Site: brandenburg
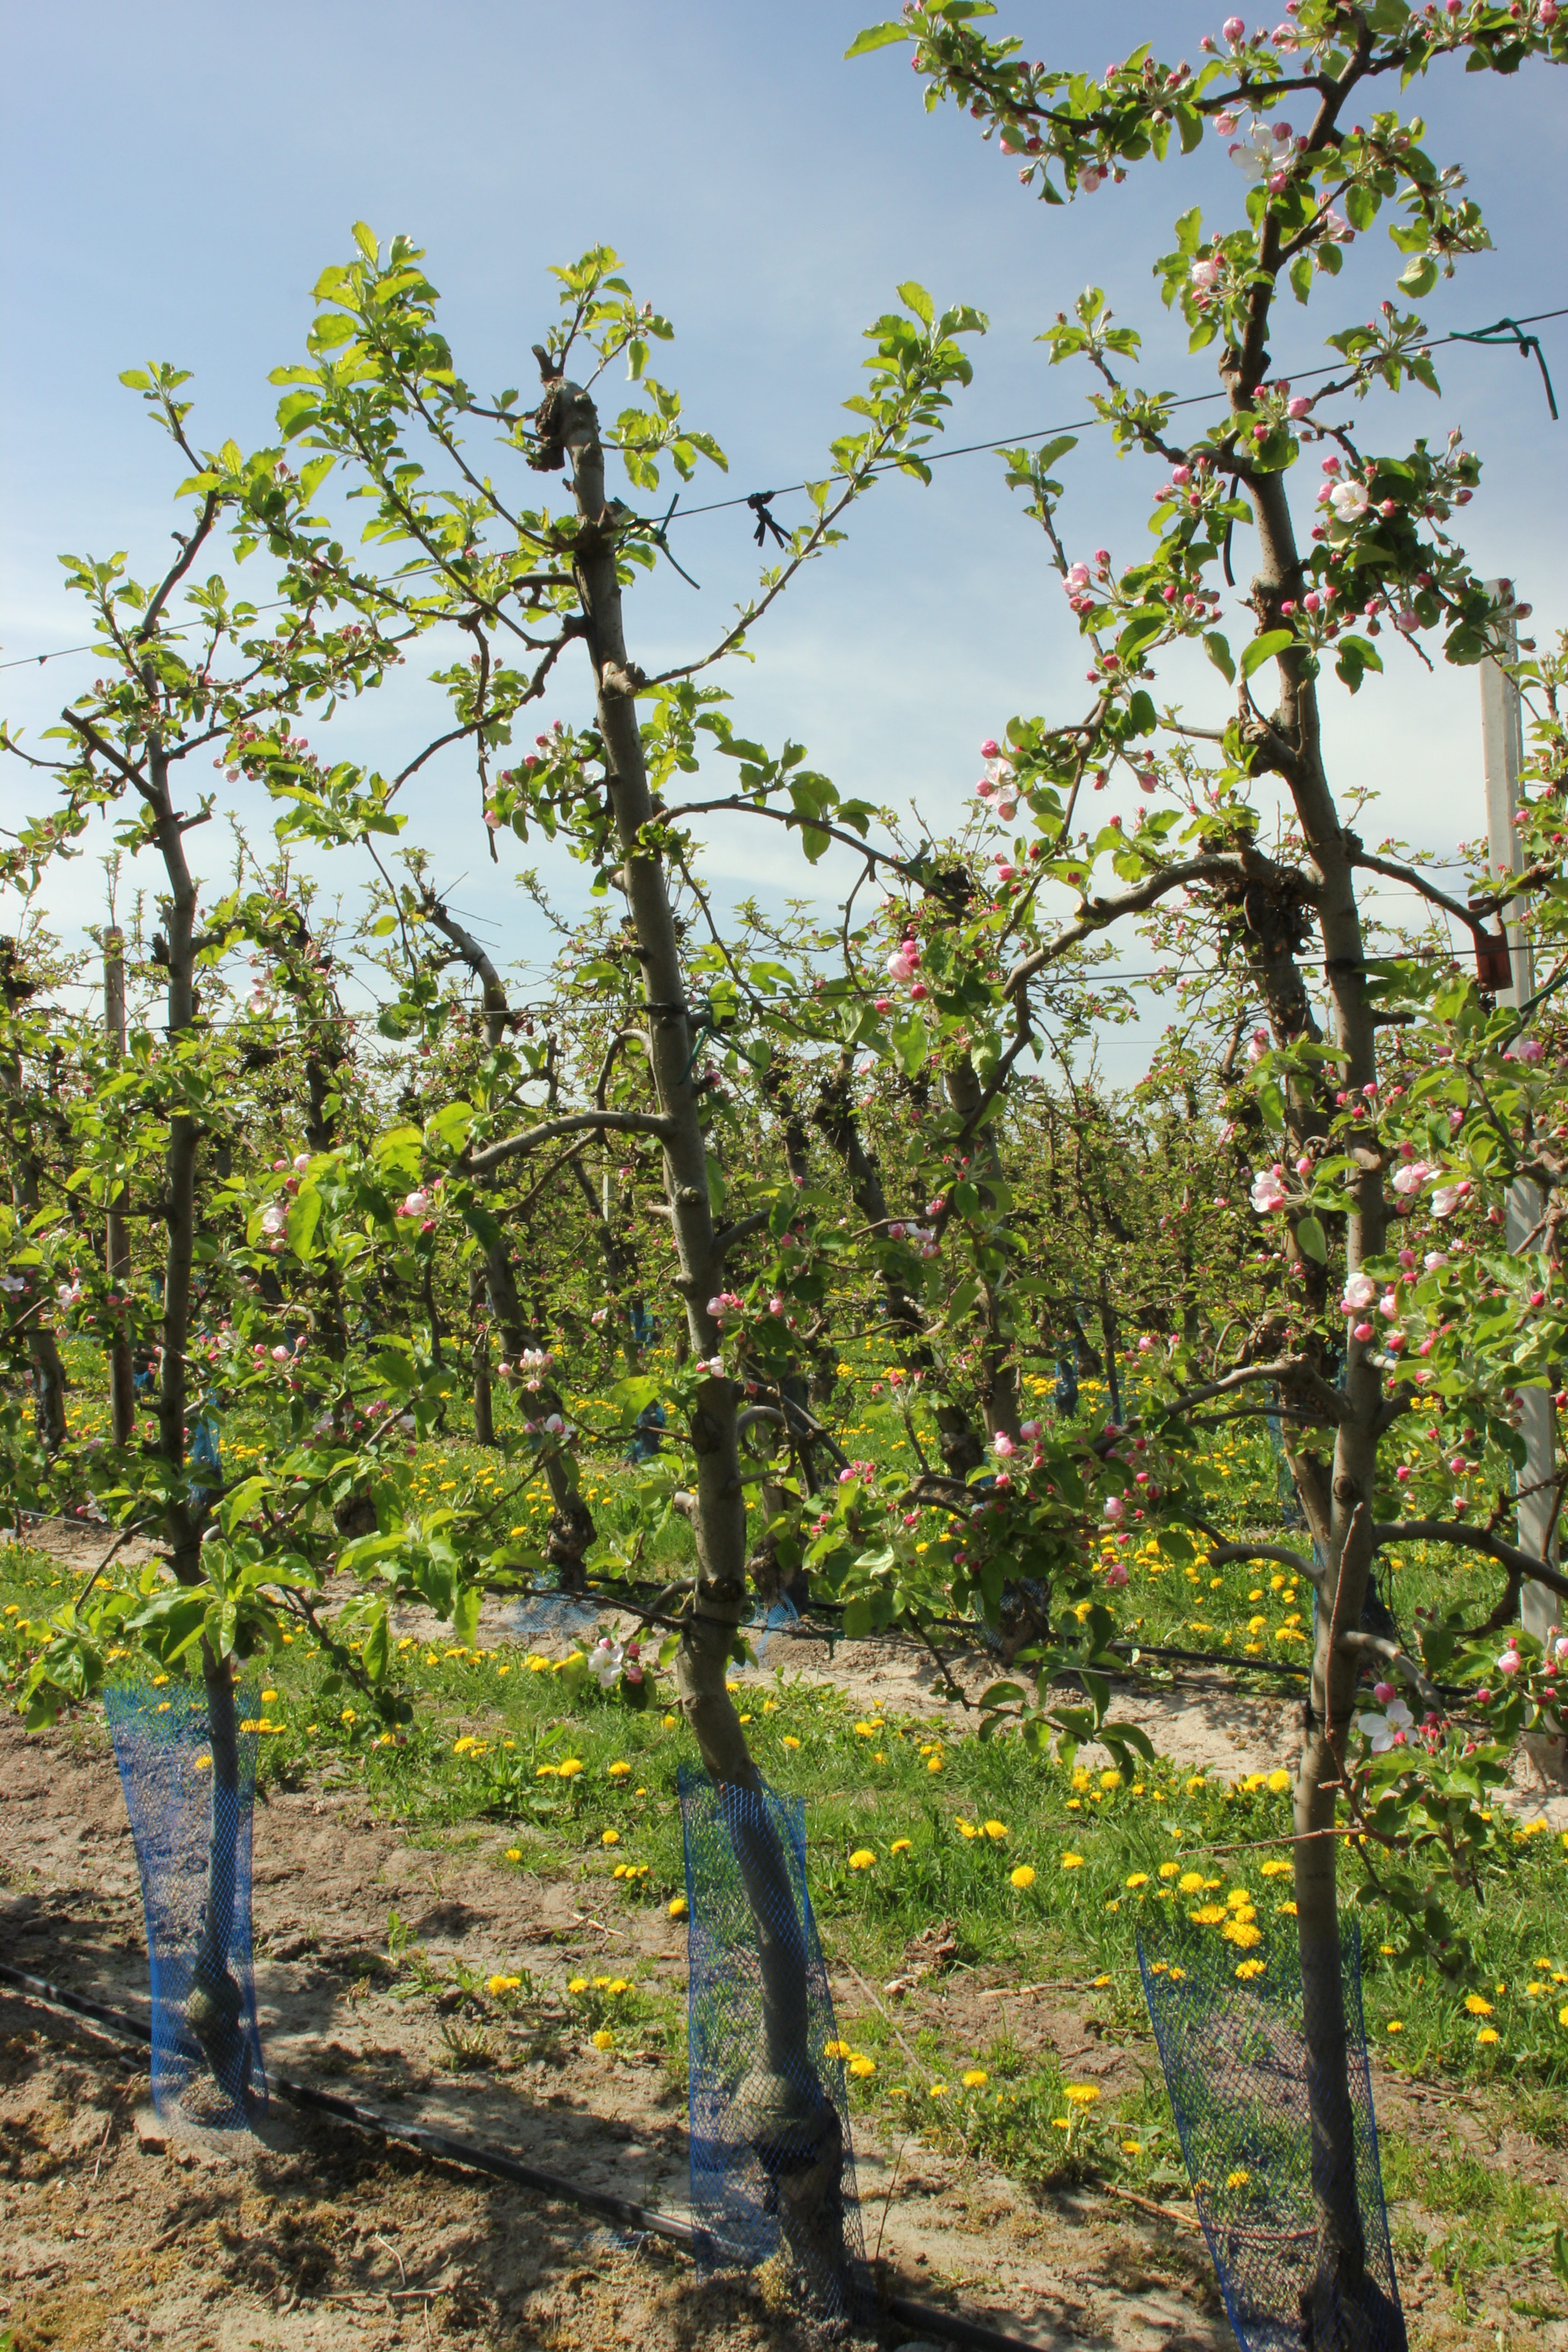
Growth stage (BBCH 57): Inflorescence emergence